David Petraeus

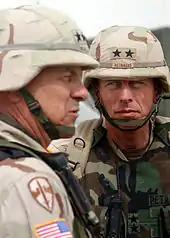
Maj. Gen. David H. Petraeus (right), commanding general, 101st Airborne Division (Air Assault), looks on as Lt. Gen. William S. Wallace, V Corps commanding general speaks to soldiers, 21 March 2003, Kuwait

In 2003, Petraeus, then a major general, saw combat for the first time when he commanded the 101st Airborne Division during V Corps's drive to Baghdad. In a campaign chronicled in detail by Pulitzer Prize-winning author Rick Atkinson of "The Washington Post" in the book "In the Company of Soldiers", Petraeus led his division through fierce fighting south of Baghdad, in Karbala, Hilla and Najaf. Following the fall of Baghdad, the division conducted the longest heliborne assault on record in order to reach Nineveh Governorate, where it would spend much of 2003. The 1st Brigade was responsible for the area south of Mosul, the 2nd Brigade for the city itself, and the 3rd Brigade for the region stretching toward the Syrian border. An often-repeated story of Petraeus's time with the 101st is his asking of embedded "The Washington Post" reporter Rick Atkinson to "Tell me how this ends", an anecdote he and other journalists have used to portray Petraeus as an early recognizer of the difficulties that would follow the fall of Baghdad.